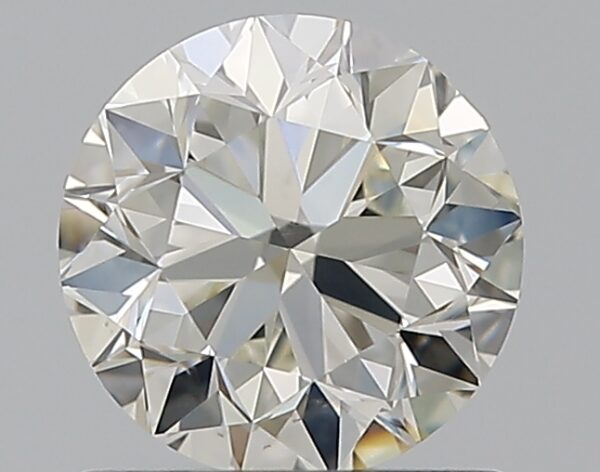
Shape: round
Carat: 0.9
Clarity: VS2
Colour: I
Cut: VG
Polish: EX
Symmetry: VG
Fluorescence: M
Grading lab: GIA
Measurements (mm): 5.97 x 6.03 x 3.87